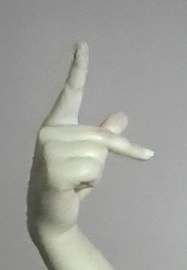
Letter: dha